Cryopreservation

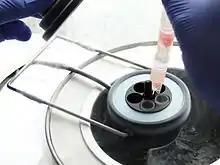
Tubes of biological samples being placed in liquid nitrogen

One early theoretician of cryopreservation was James Lovelock. In 1953, he suggested that damage to red blood cells during freezing was due to osmotic stress, and that increasing the salt concentration in a dehydrating cell might damage it. In the mid-1950s, he experimented with the cryopreservation of rodents, determining that hamsters could be frozen with 60% of the water in the brain crystallized into ice with no adverse effects; other organs were shown to be susceptible to damage.